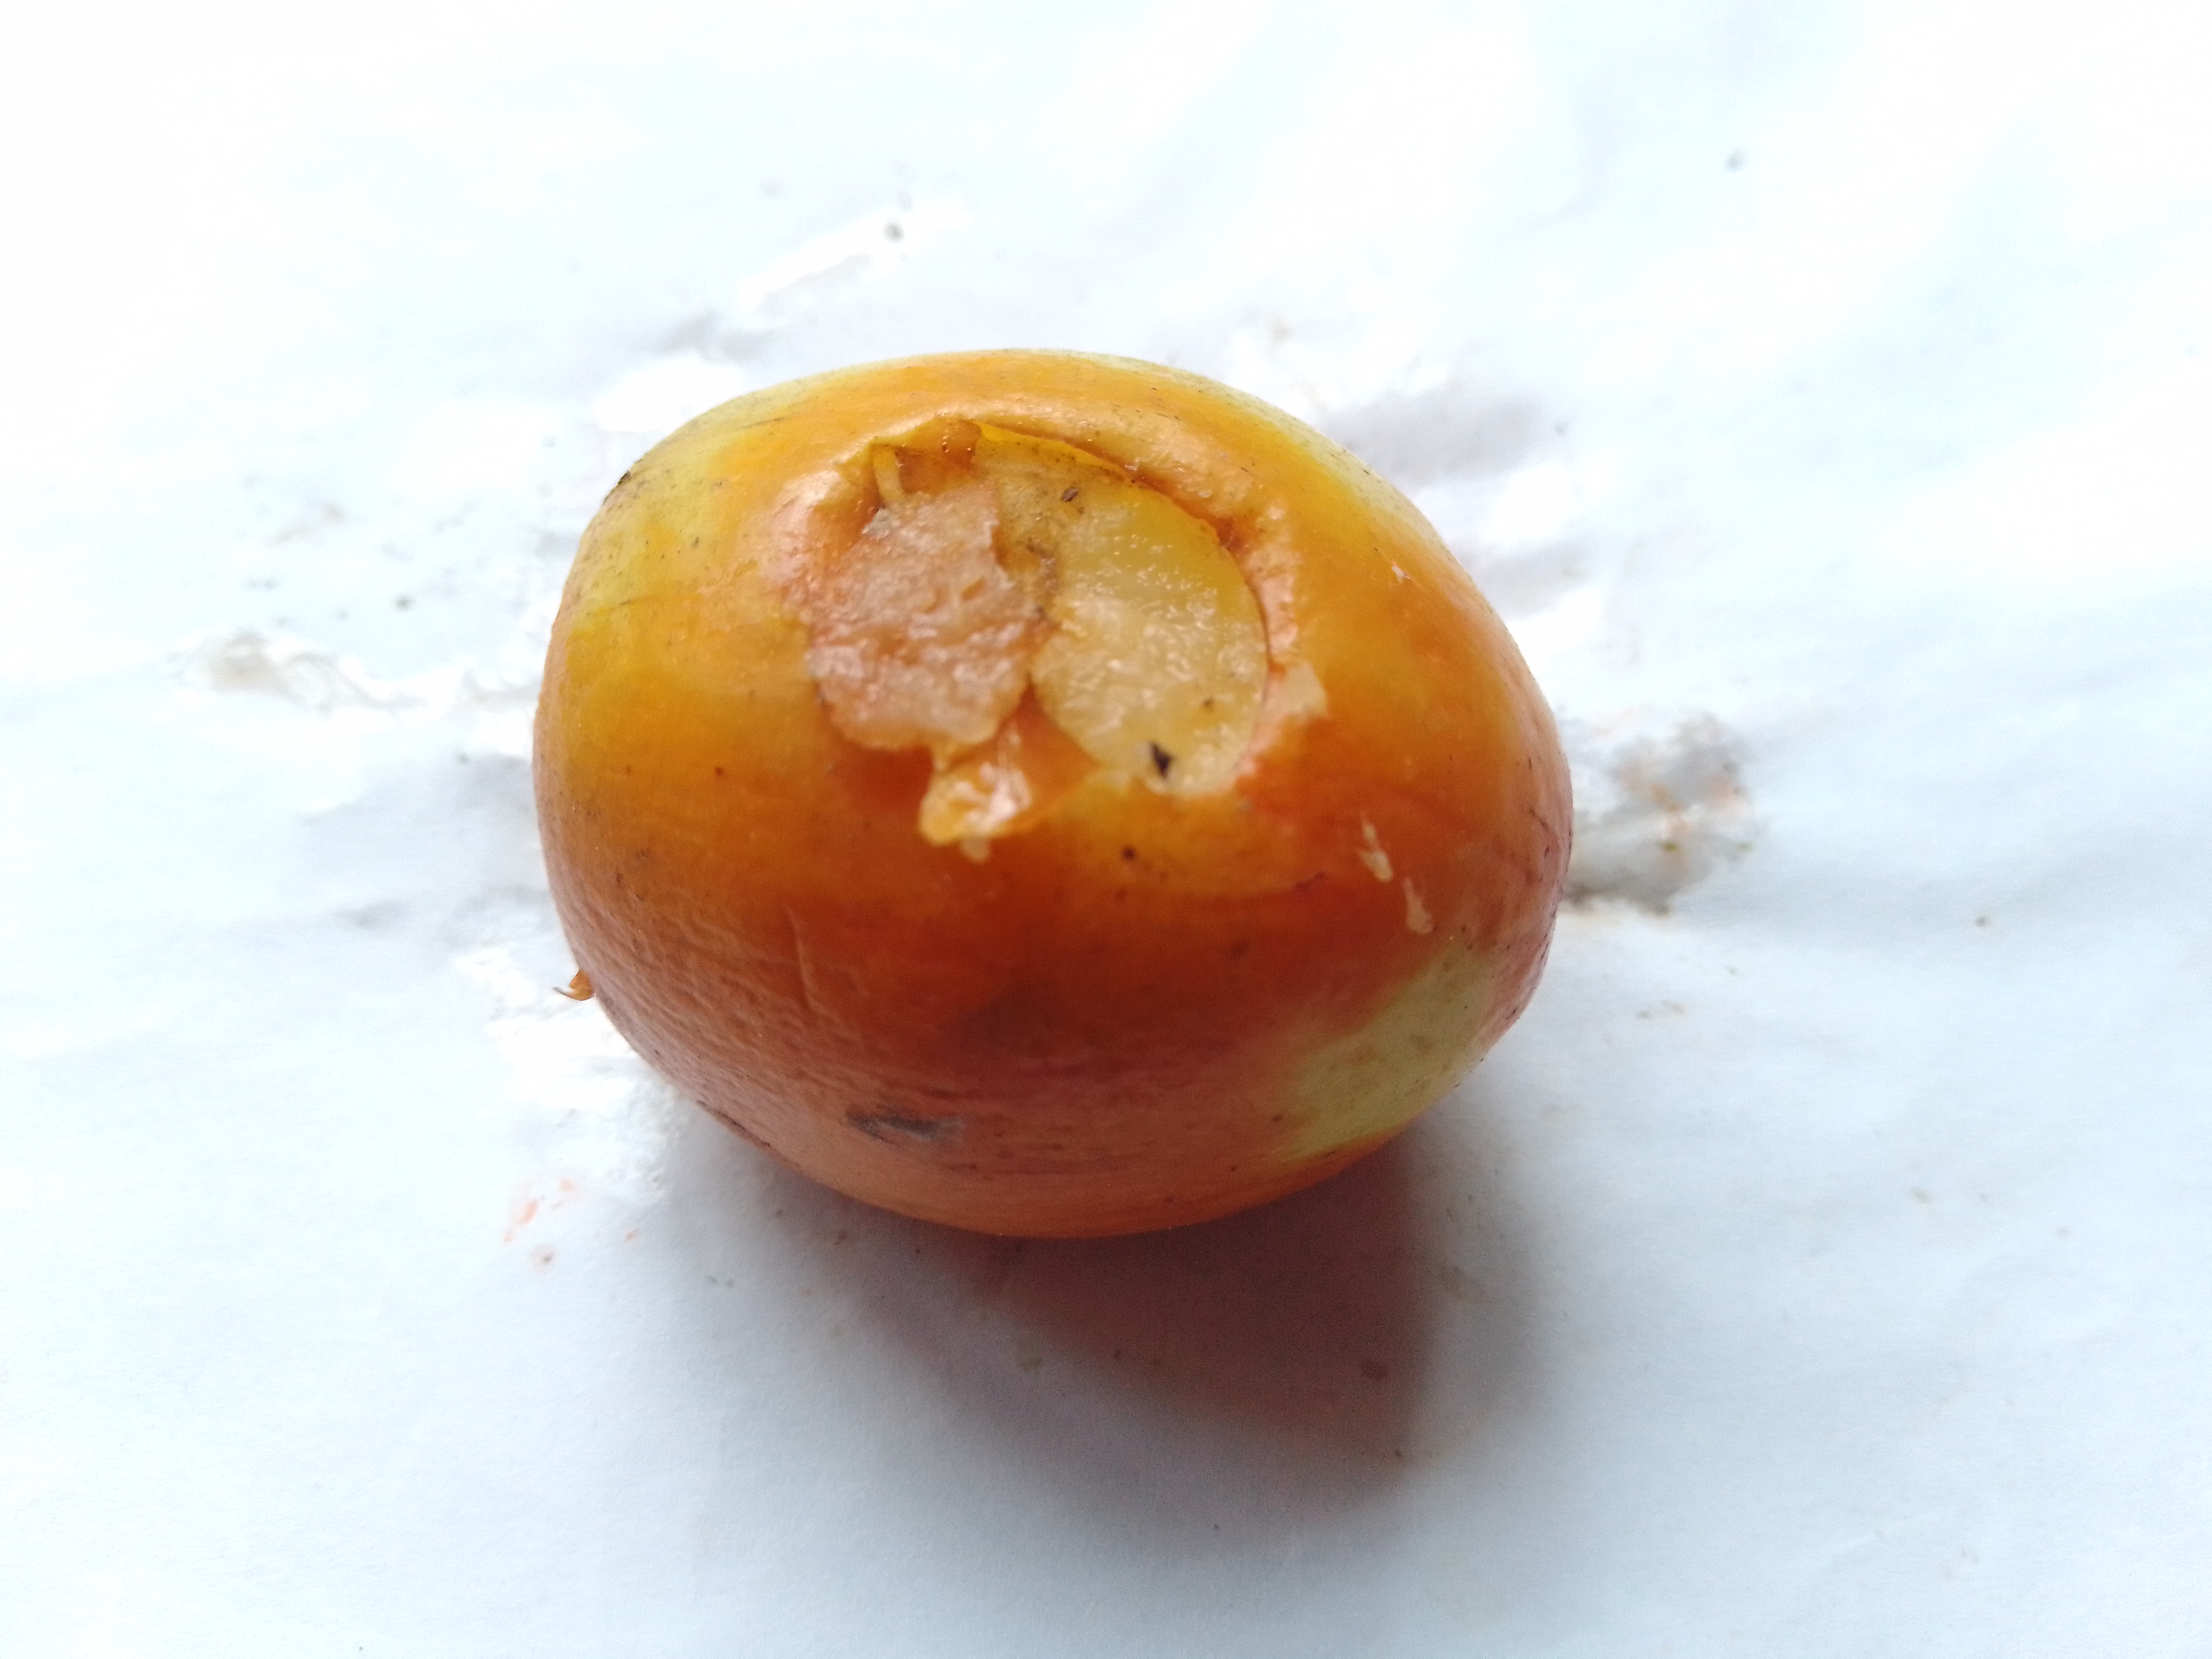
Fruit: jujube
Condition: rotten